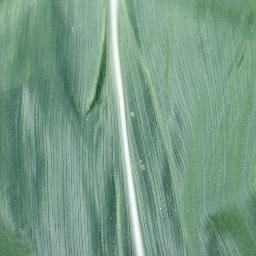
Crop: corn
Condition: (maize)_healthy